Hodgkins and Skubic House

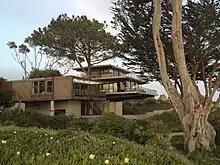
The first Hodgkins and Skubic House (left)

Jean Louise Hodgkins (October 29, 1914 – August 7, 1987) and Vera B. Skubic (January 7, 1921 – July 23, 1998) built two houses in Isla Vista, California on Del Playa Drive that were historic evidence of the mid-20th century International Style presented by architect Richard B. Taylor from South Carolina. A third house next door, also designed by Taylor, is also part of this small collection of International Style houses.